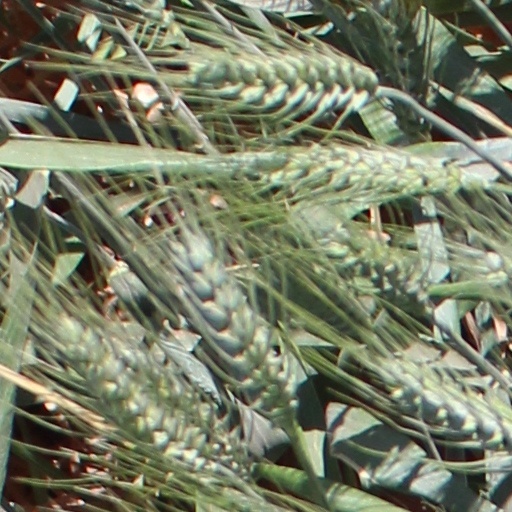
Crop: wheat